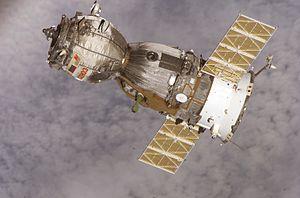
L'histoire du vol spatial retrace au cours du temps l'exploration de l'univers et des objets célestes du Système solaire par l'envoi soit d'engins robotisés, soit de vaisseaux pilotés par des équipages humains. Sa conquête a inspiré de nombreux écrivains et philosophes. L'idée d'envoyer un objet ou un homme dans l'espace est évoquée par des romanciers plusieurs centaines d'années avant que cela ne devienne matériellement possible. Au cours de la deuxième moitié du XXᵉ siècle, grâce au développement de moteurs-fusées adéquats, aux progrès de l'avionique et à l'amélioration des matériaux, l'envoi d'engins dans l'espace passe du rêve à la réalité.